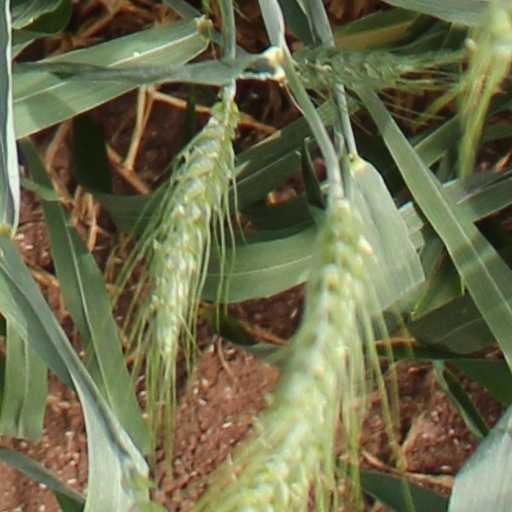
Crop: wheat